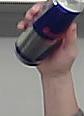
Product: redbull_energydrink